Medway station

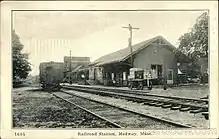
A postcard of Medway station,

Medway station was originally part of the New York, New Haven and Hartford Railroad, until the line was cut back to Needham Junction in July 1938. Service to Medway was restored in 1940 when the line was extended to Bellingham Junction, but was shortly thereafter cut back to Caryville, only to be cut back further to West Medway in 1941. By 1955, ridership on the line was remarkably poor, and only a single round trip per day served the station.